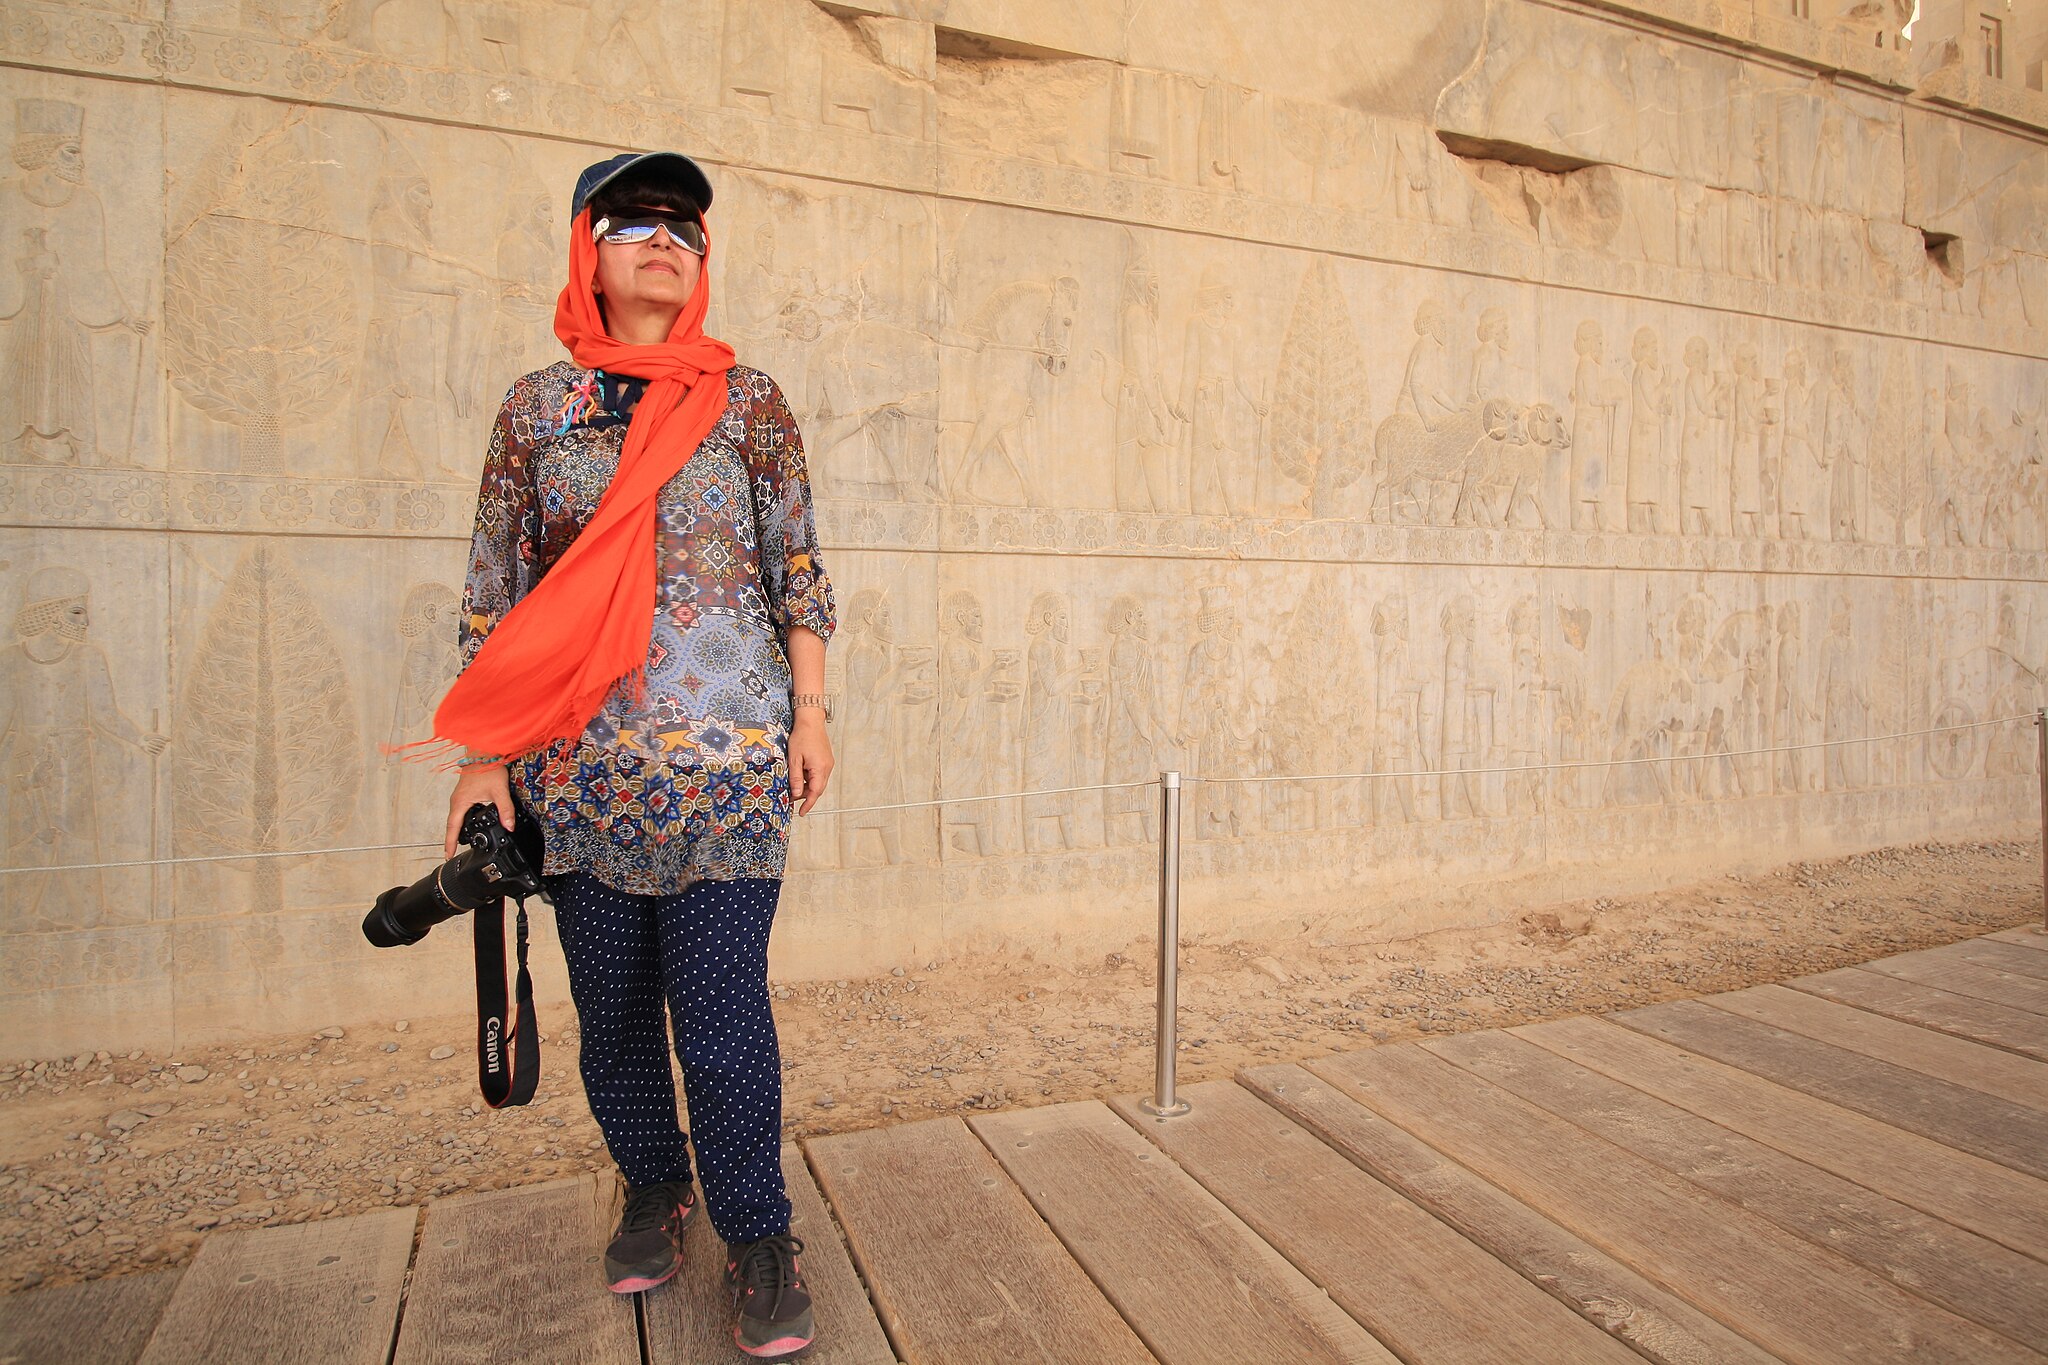
Title: Nahid @ Persepolis (18773886751)
Description: Nahid @ Persepolis
Date: 2015-06-11 12:09
Categories: Flickr images reviewed by FlickreviewR 2, 2015 in Persepolis, People in Persepolis, Files from Blondinrikard Fröberg Flickr stream